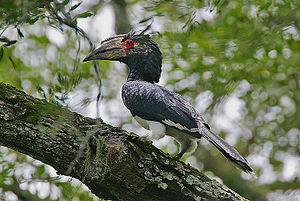
Le genre Bycanistes comprend 6 espèces de Calaos, oiseaux de la famille des Bucerotidae, vivant en Afrique subsaharienne. Elles sont parfois considérées comme appartenant au genre Ceratogymna Bonaparte, 1854.